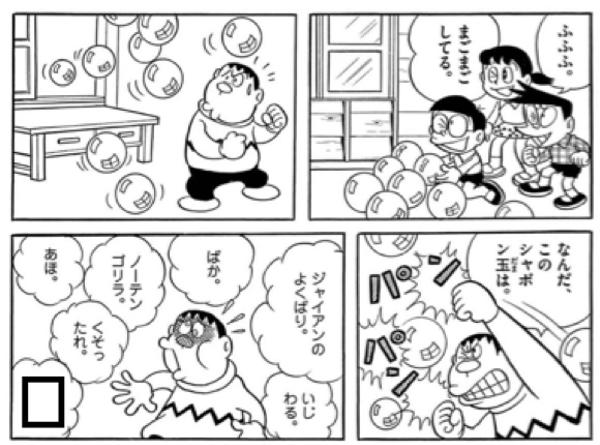
回答: ロン、国士無双